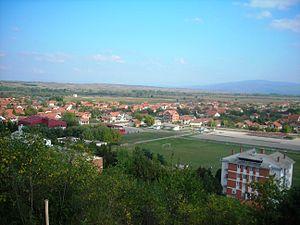
Žitorađa est une localité et une municipalité de Serbie situées dans le district de Toplica. Au recensement de 2011, la localité comptait 3 365 habitants et la municipalité dont elle est le centre 16 272.